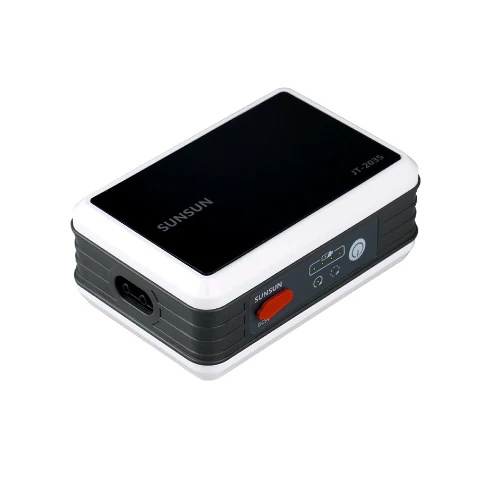
SunSun 2W, 2 outlet Air Pump w/ Battery
SunSun 2W, 2 outlet Air Pump w/ Battery The JT-203S is a 2 outlet air pump that works with freshwater and saltwater aquariums Features a built-in battery Max pressure: 0.015mpa Output: 2 x 2L/min Dimensions: 5.1 x 3.4 x 2.2in
Brand: Elevate Pet Supply
Category: Animals & Pet Supplies > Pet Supplies > Fish & Aquatic Supplies > Aquarium Air Stones & Diffusers